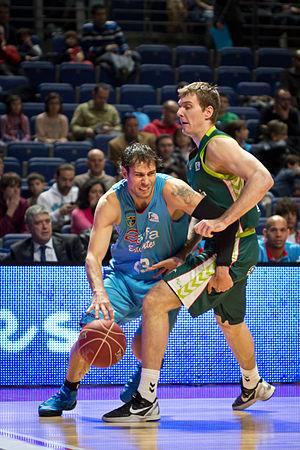
Carl English et Zoran Dragić, durant le match de basket-ball entre les clubs Estudiantes Madrid et Unicaja Málaga. Rediffusion du match en streaming sur Televisión Española (en espagnol), min. 6:20